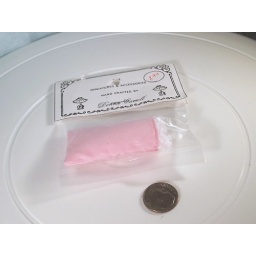
1 in scale pillow pink $2.99